Nacoochee Valley Historic District

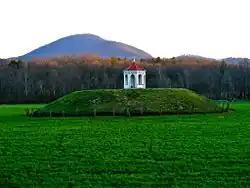
The Nacoochee Mound

The Nacoochee Valley Historic District is in White County, Georgia. The valley is enclosed by Mount Yonah, and Sal Mountain. Manmade objects in the valley span centuries. The most obvious Native American artifact is the Nacoochee Mound at the western edge of the valley, which is 17 feet tall and 70 feet in diameter. There are structures throughout the district since the settlement of European people in the 1820s. The Richardson-Lumsden house and the Williams-Dyer Residence date from the early period of settlement by European people. The most elaborate structure is the Nichols-Hunnicutt-Hardman House. The area was added to the National Register of Historic Places in 1980. It is adjacent to the Sautee Valley Historic District.